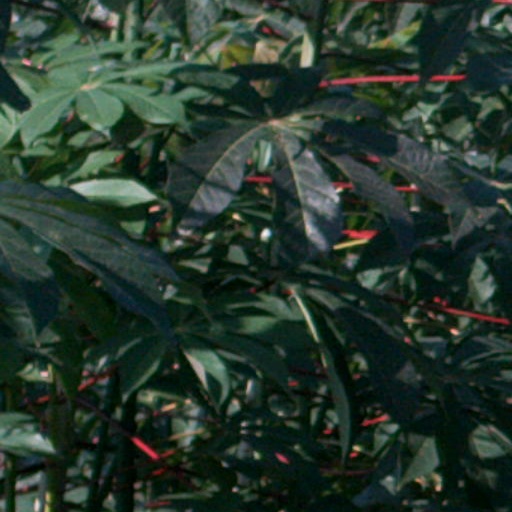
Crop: cassava